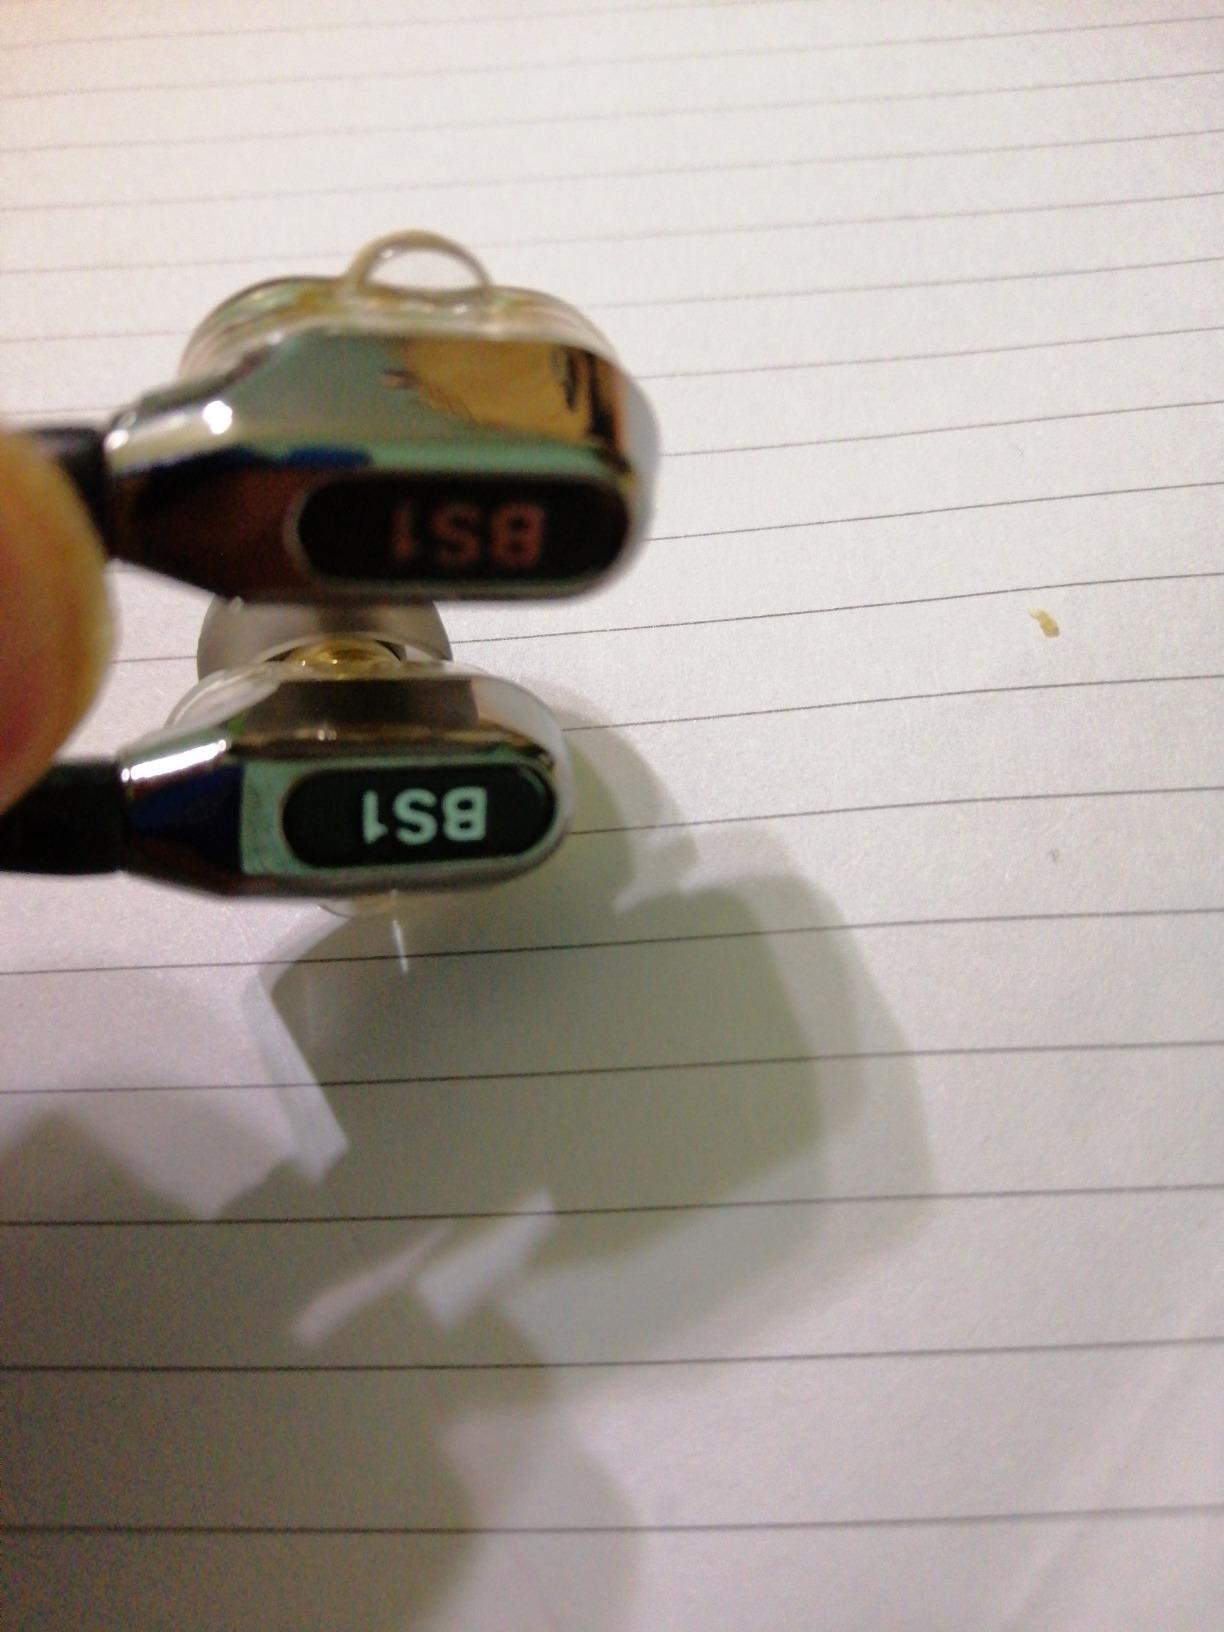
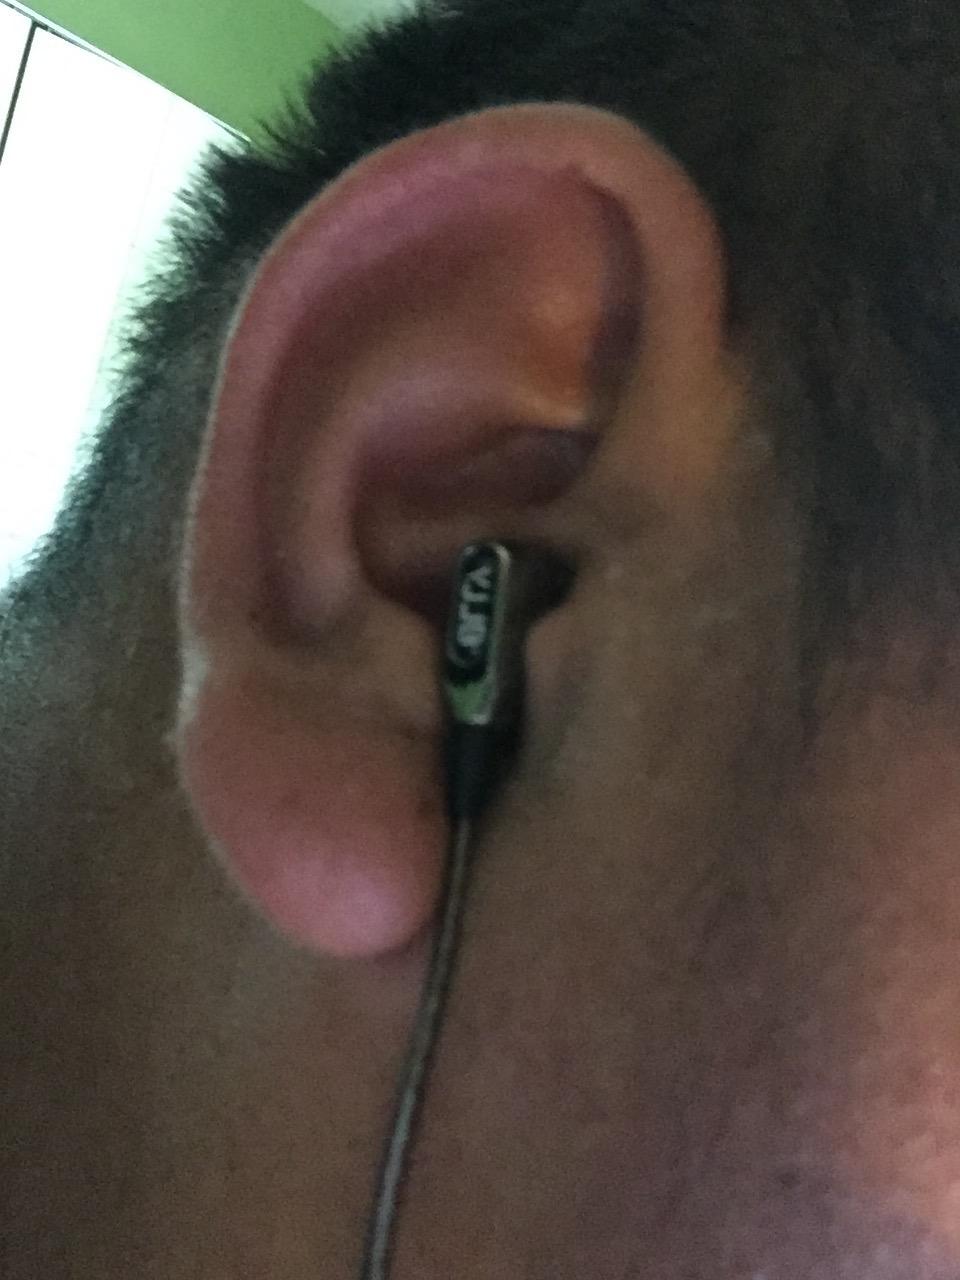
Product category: headphones
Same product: yes